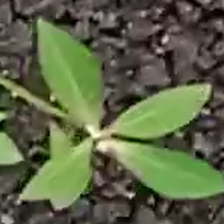
Weed species: Moti_dudhi(Euphorbia_geneculata_L)